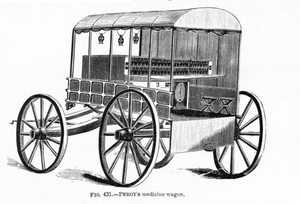
Le déclenchement de la guerre de Sécession trouva l'armée américaine peu préparée à faire face aux conséquences sanitaires massives d'un conflit moderne « se déroulant à la fin du Moyen Âge médical ».